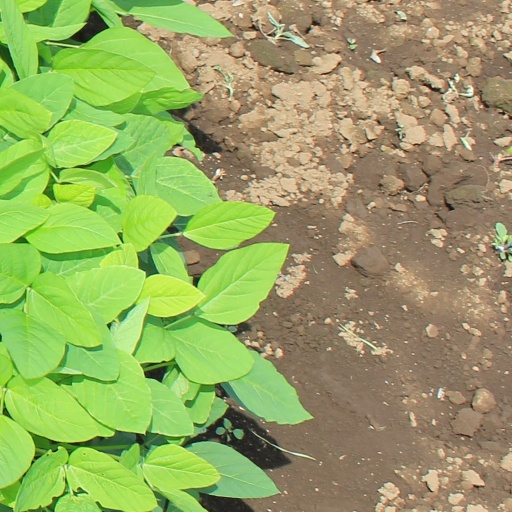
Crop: soybean